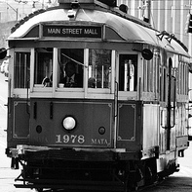
Vehicle type: Trains